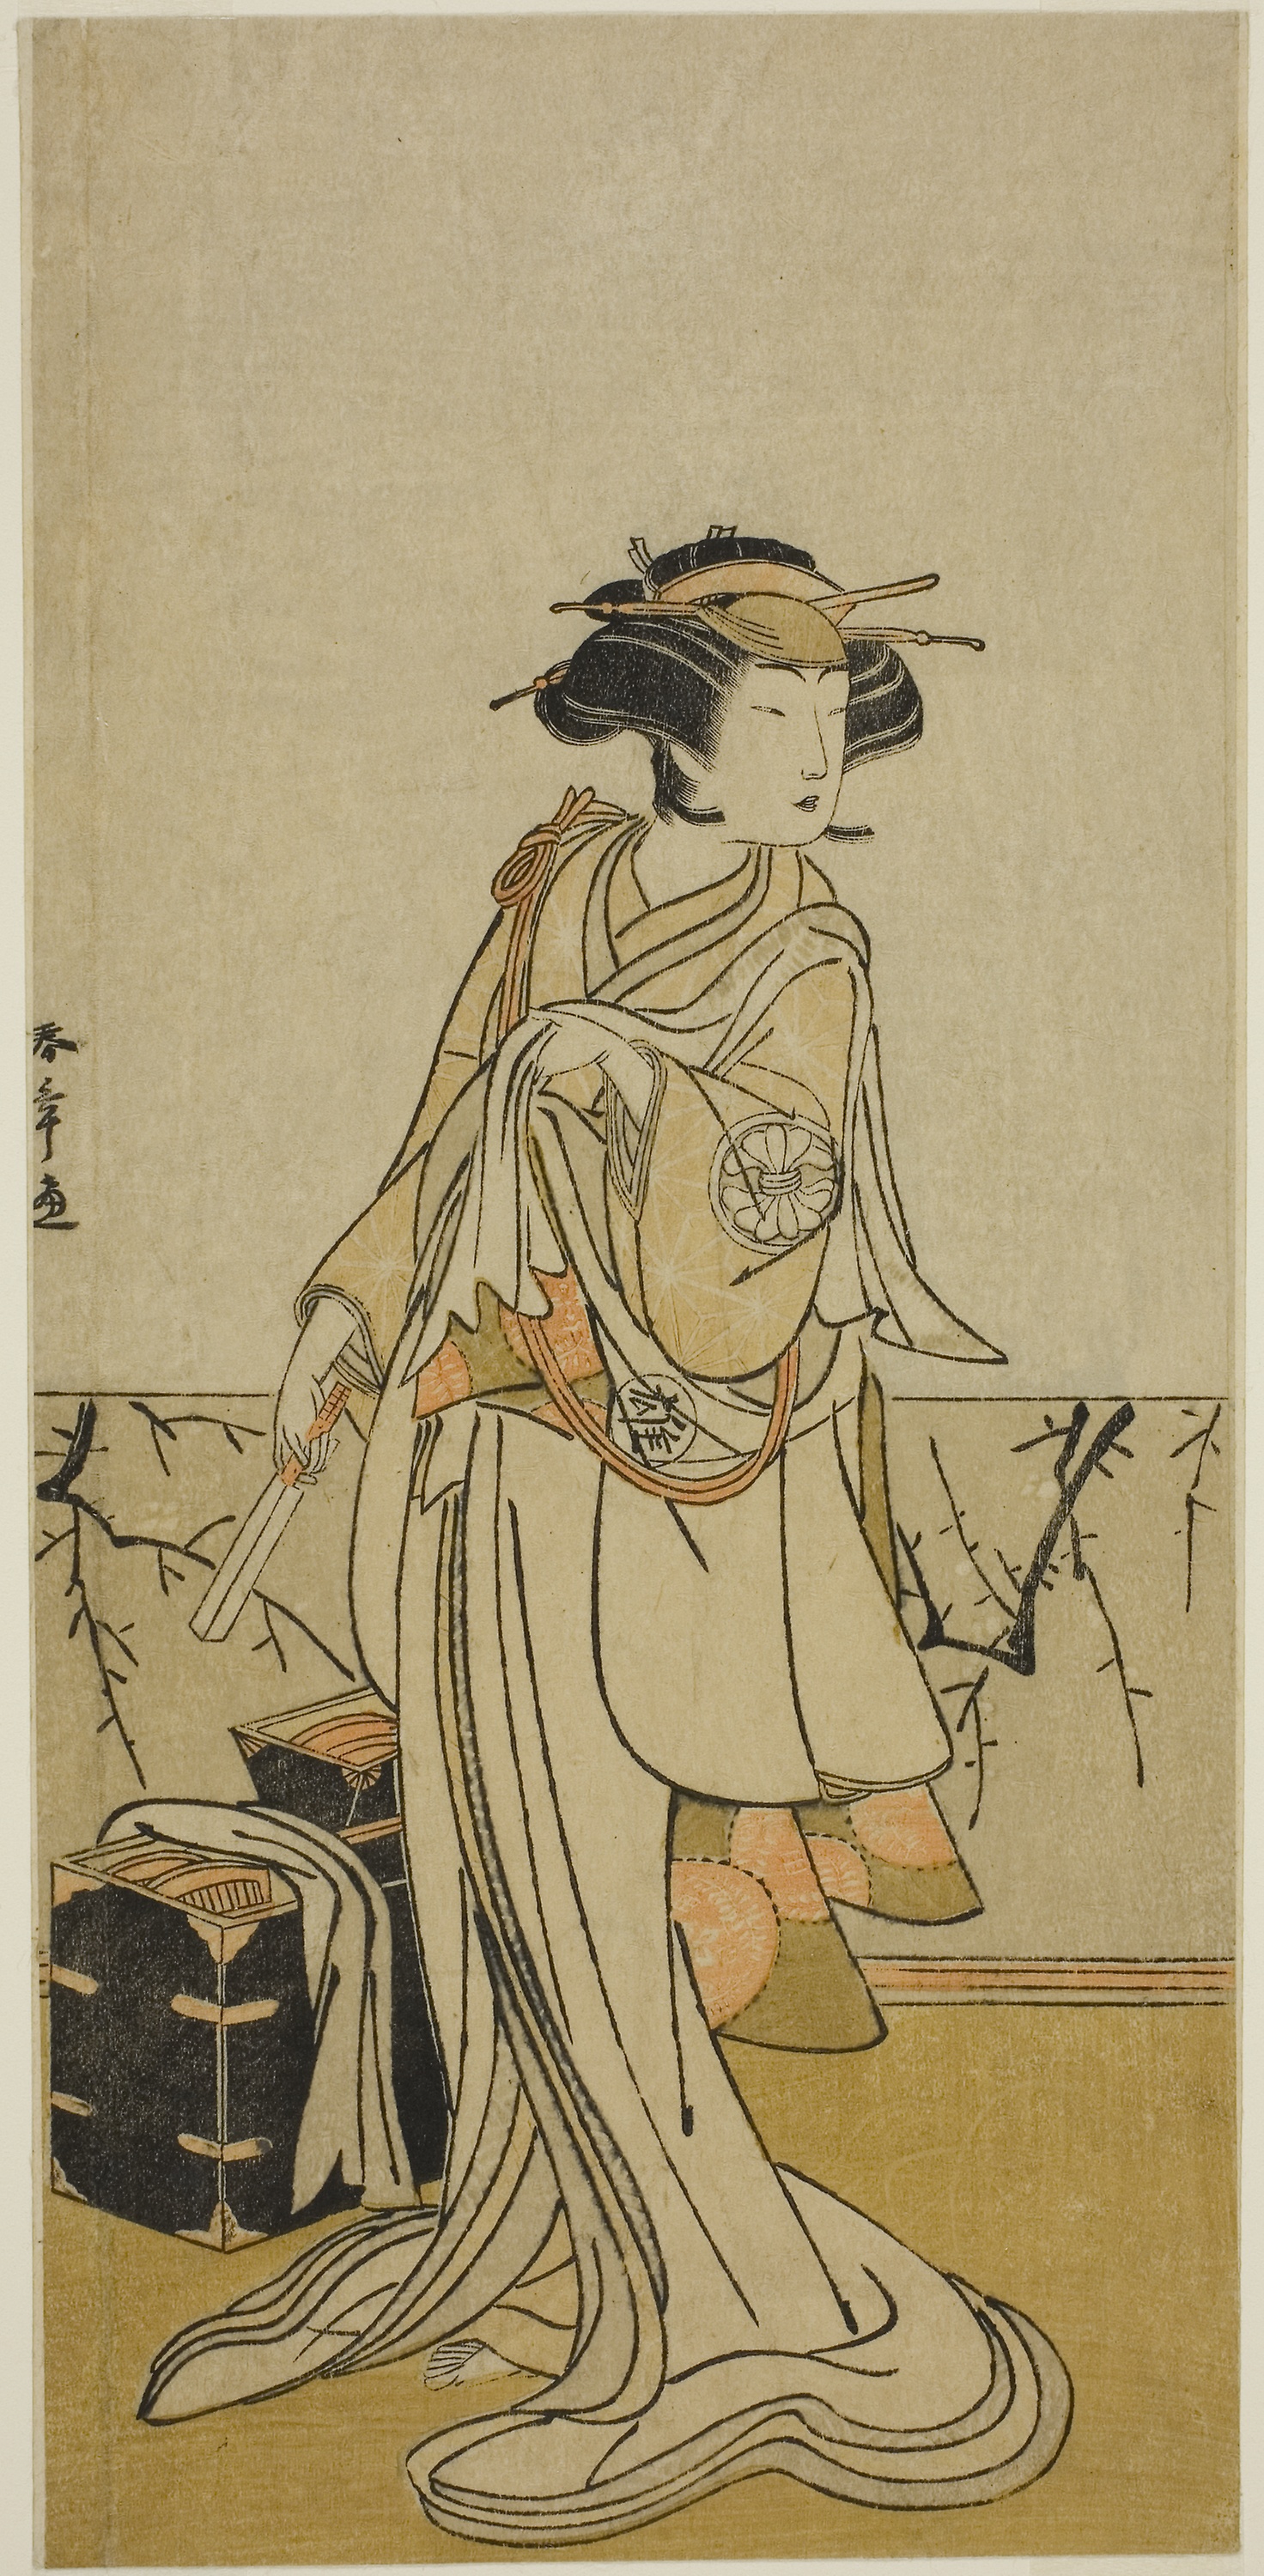
art, painting, illustration, costume design, drawing, fashion illustration, vintage clothing, style